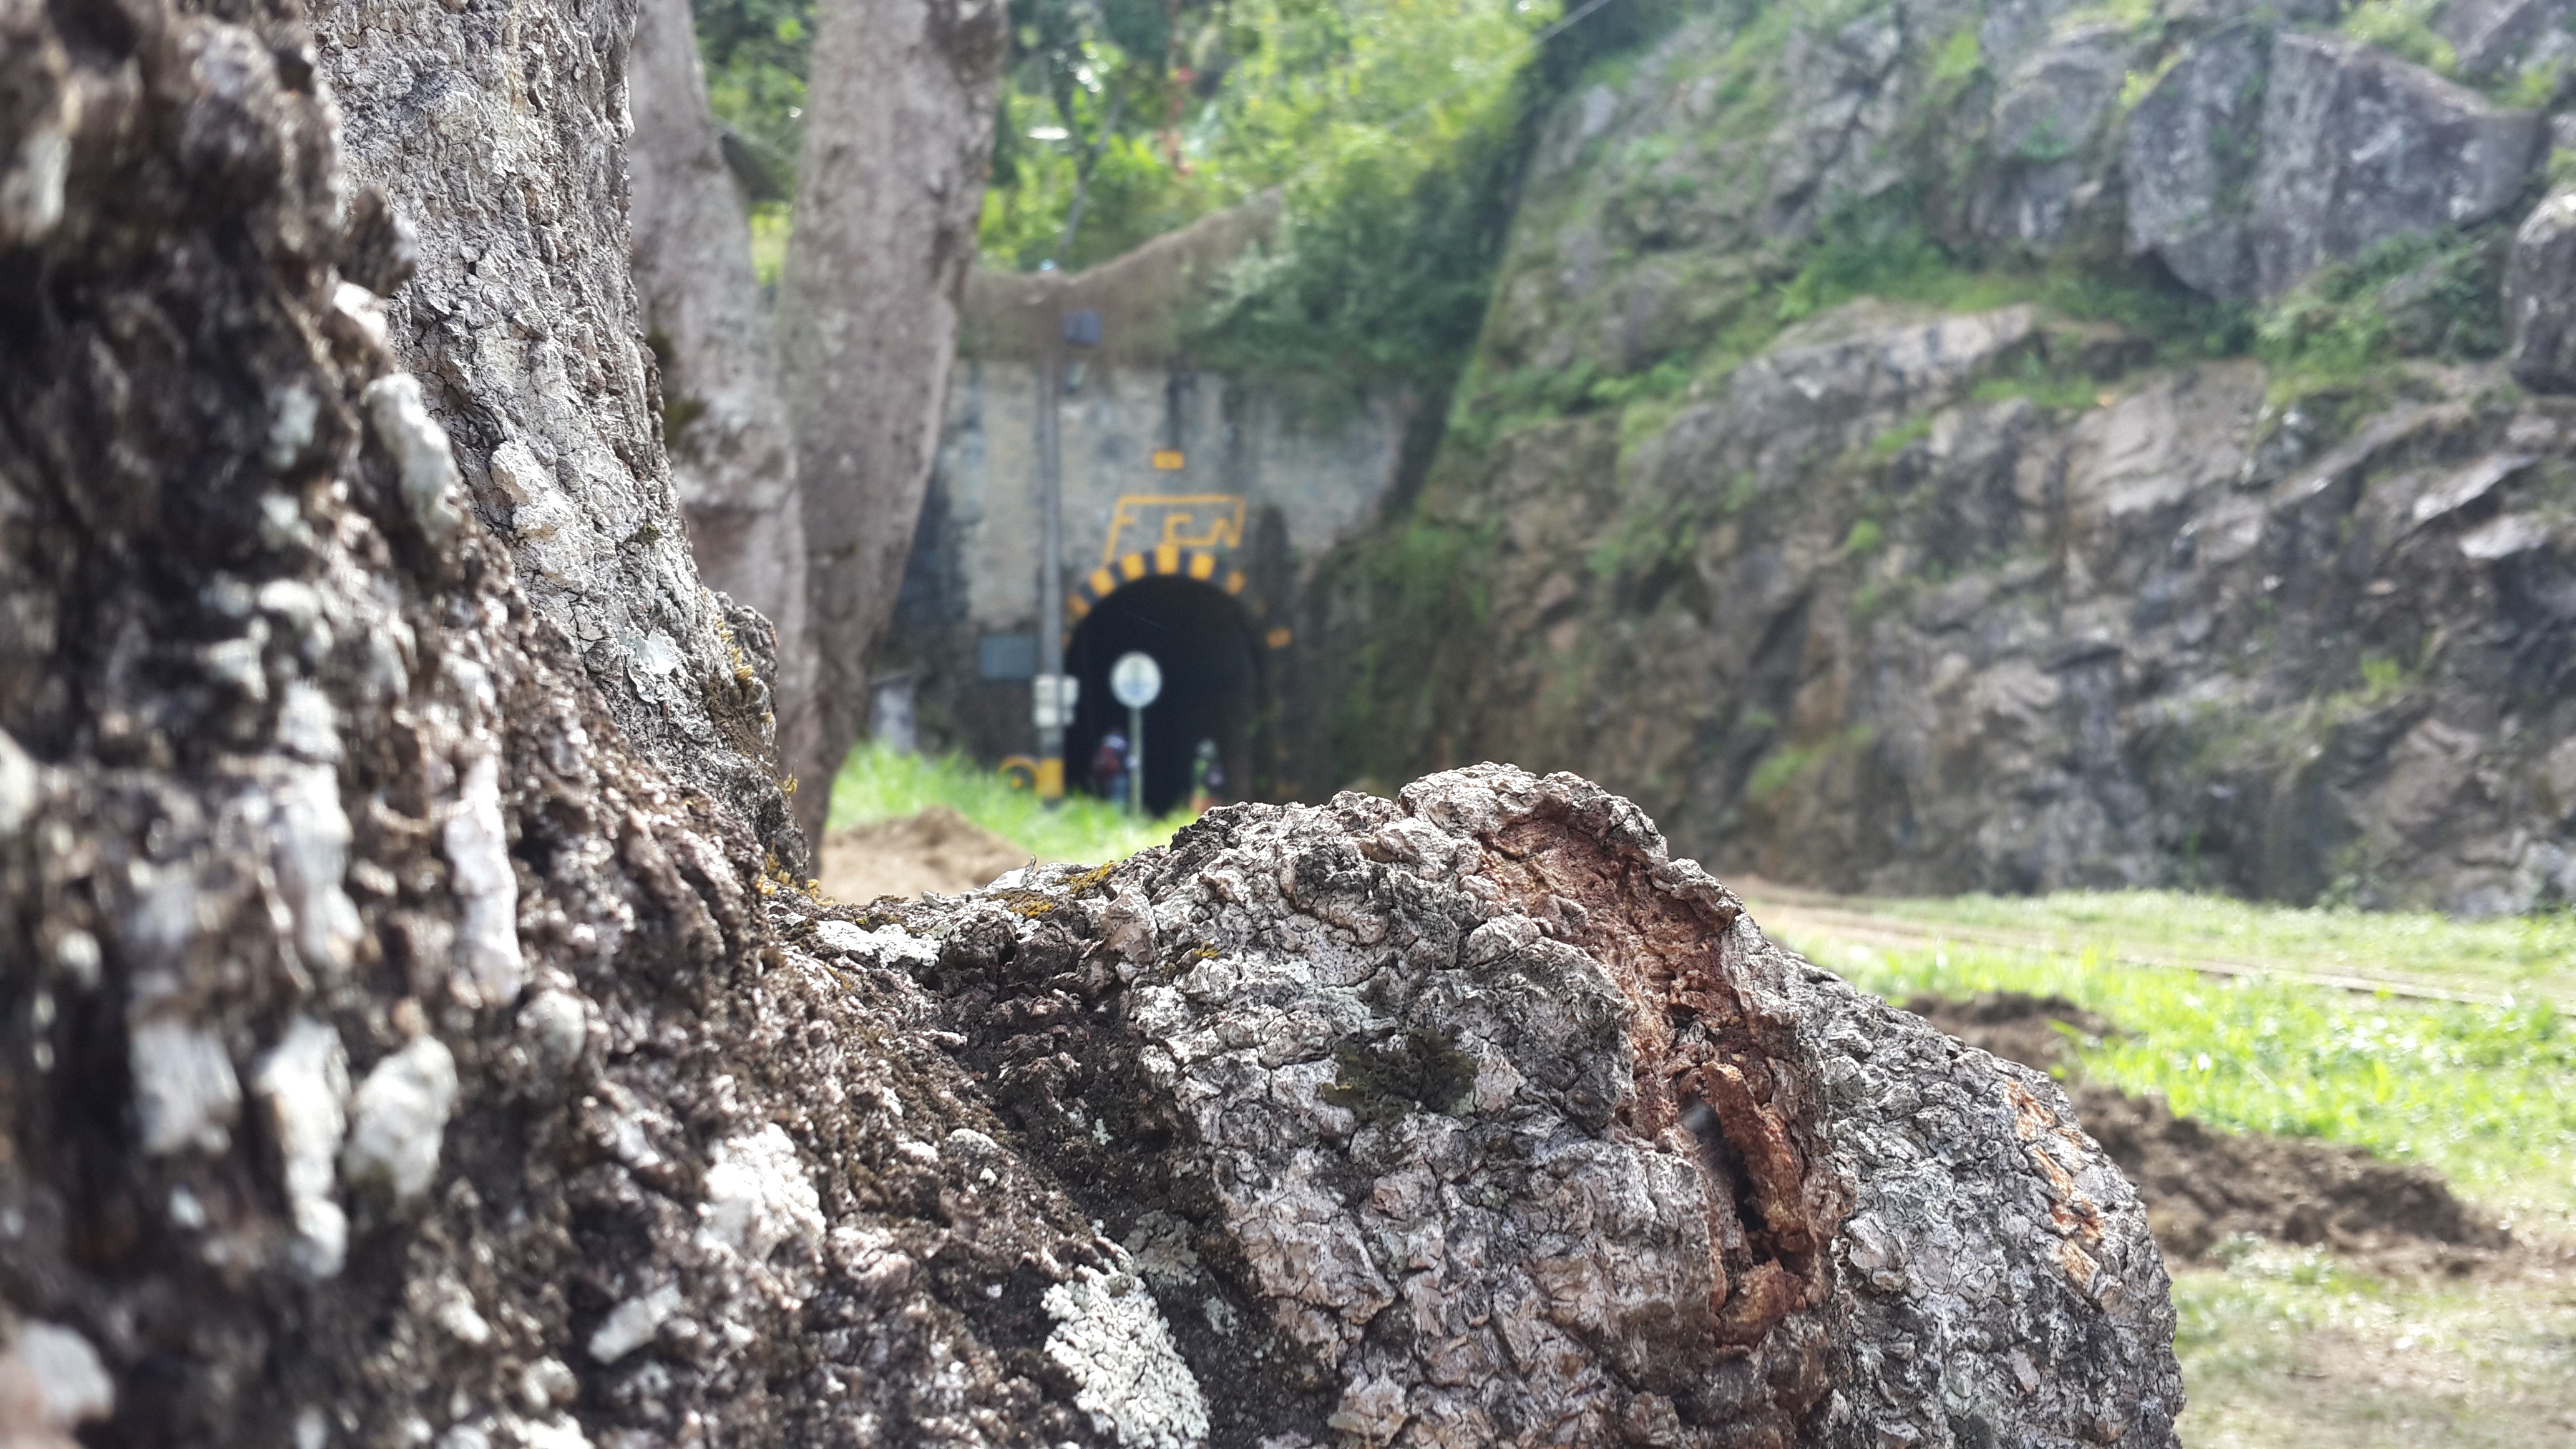
tree, nature, rock, trail, tunnel, rural, terrain, geology, by train, rail trail, geological phenomenon